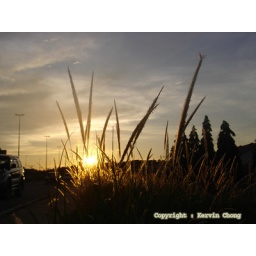
A patch of wild grass rising from the road side lit by the dying embers of the sun, Sabah, Malaysia